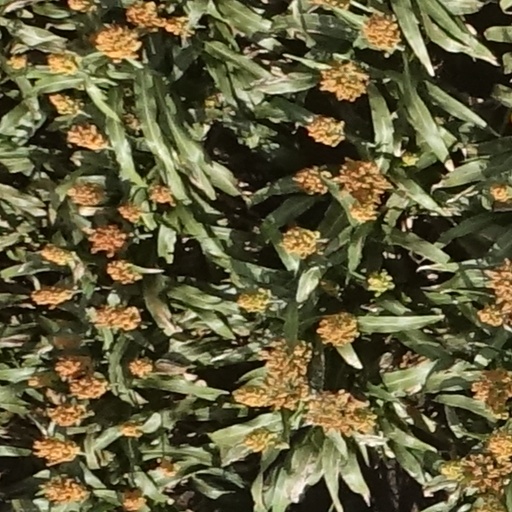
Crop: sorghum